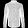
Label: Shirt